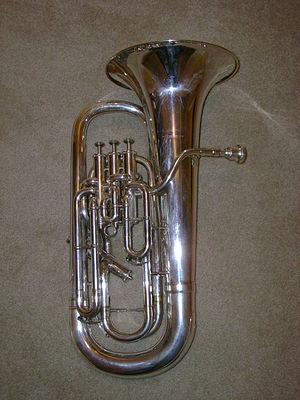
Un brass band est un ensemble musical composé d'instruments de la famille des cuivres et d'une section plus ou moins importante de percussions. Il se distingue de la fanfare par son instrumentarium, son effectif, son répertoire et sa zone géographique.